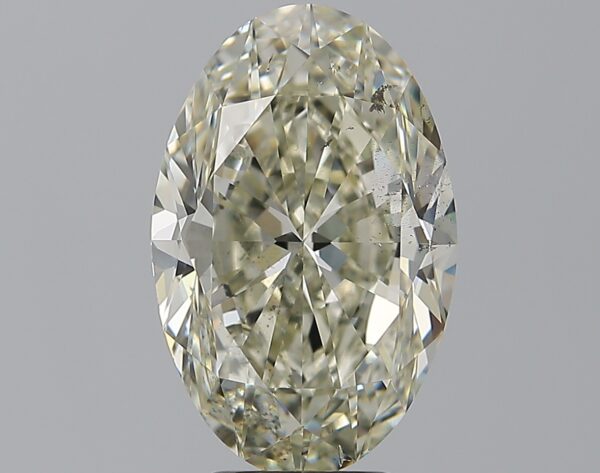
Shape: oval
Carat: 5
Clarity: SI2
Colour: L
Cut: EX
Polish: EX
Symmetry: EX
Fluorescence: N
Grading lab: GIA
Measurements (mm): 14.06 x 9.08 x 5.77